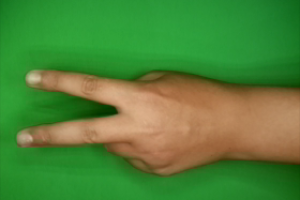
Label: scissors